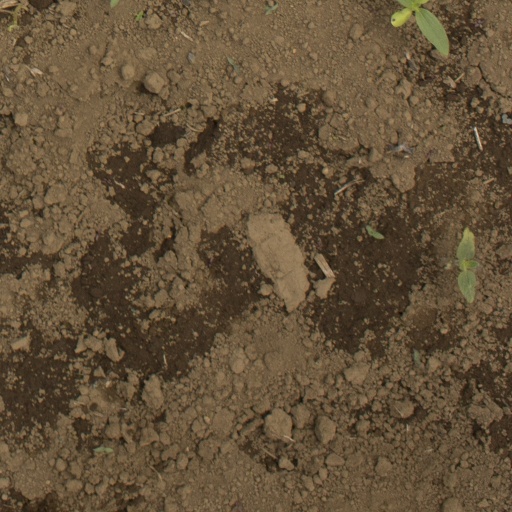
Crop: Jerusalem artichoke